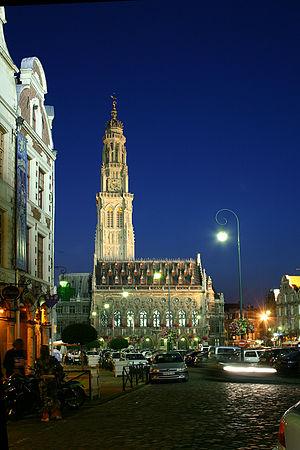
Le beffroi d'Arras de nuit (Pas-de-Calais, France).